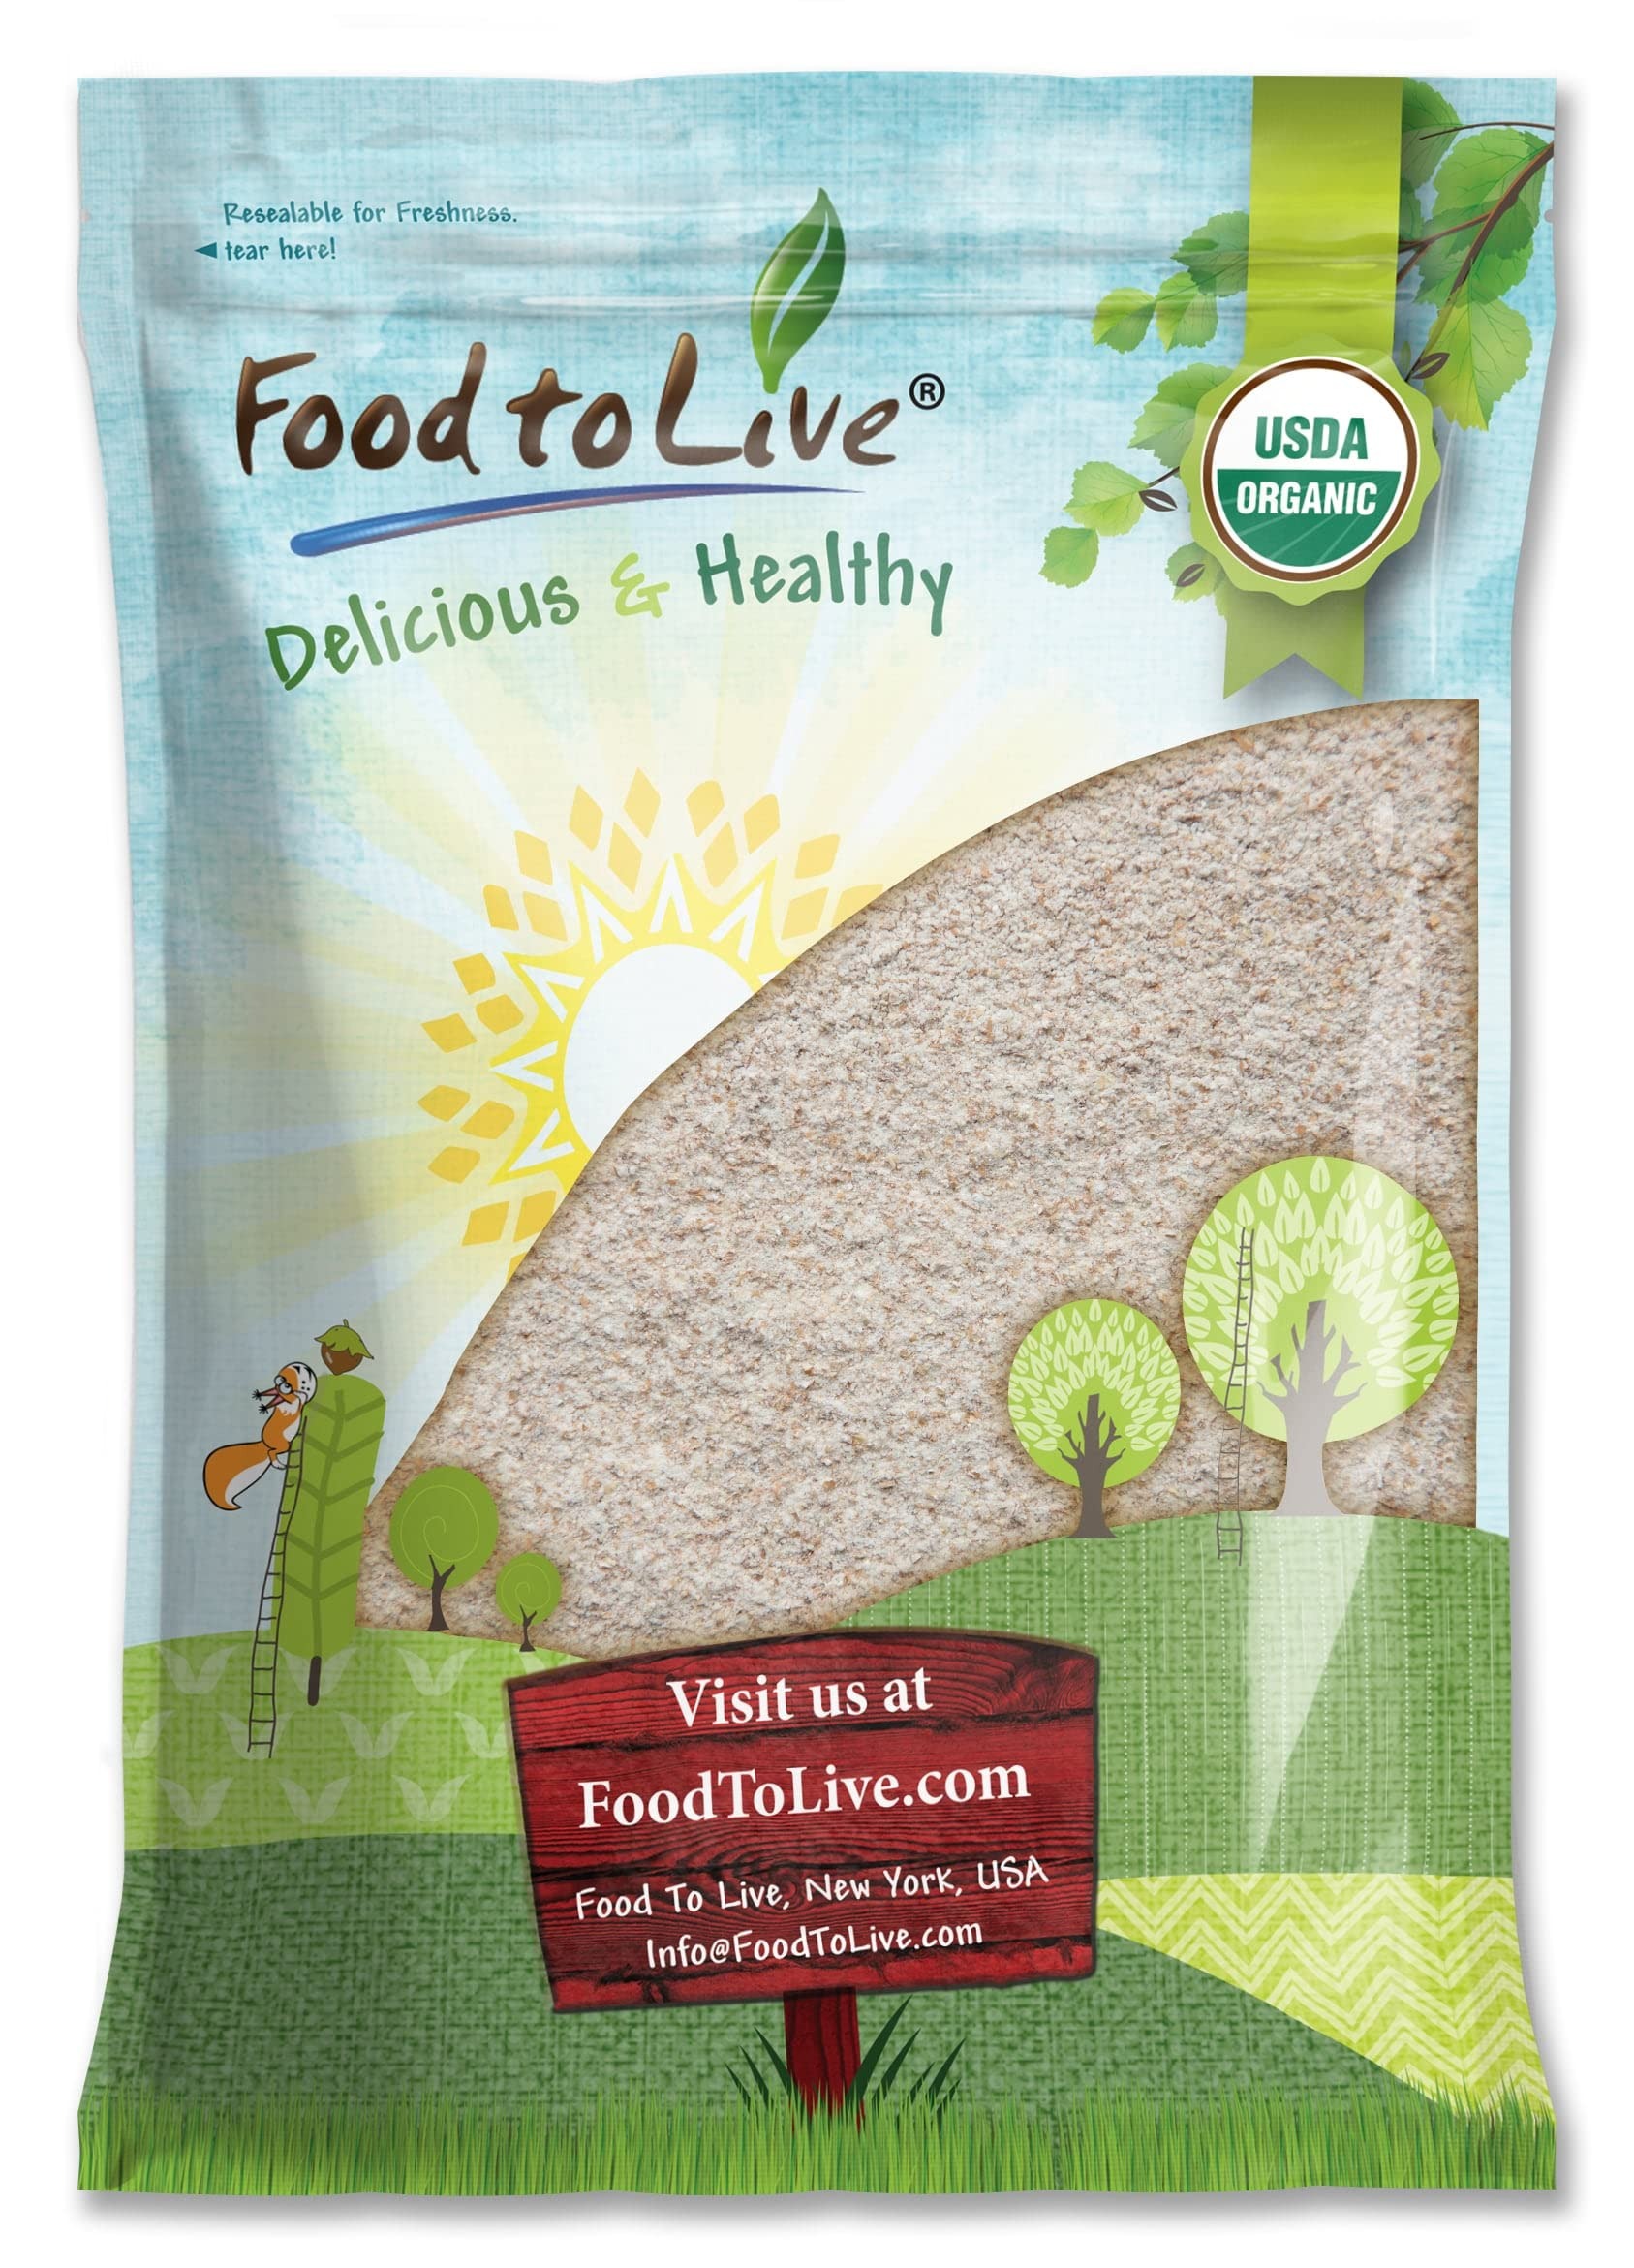
Item Name: Food to Live Organic Whole Wheat Bread Flour, 8 Pounds - Whole Grain, Unbleached, Non-GMO, Kosher, Unbromated, Raw, Vegan, Bulk, Product of the USA
Bullet Point 1: ✔️MAKE DELICIOUS AND NUTRITIOUS BREAD: Organic Whole Wheat Flour tastes nutty and vibrant compared to all-purpose flour.
Bullet Point 2: ✔️HIGH NUTRIENT CONTENT: Because it’s unbleached, Organic Whole Wheat Bread Flour retains nutrients, so it’s rich in B vitamins and iron.
Bullet Point 3: ✔️GREAT SOURCE OF FIBER: Organic Whole Wheat Bread Flour has as much fiber and protein as whole wheat.
Bullet Point 4: ✔️EASY TO USE FOR BAKING: You can use Organic Whole Wheat Flour for making bread, pancakes, cookies, and muffins.
Bullet Point 5: ✔️ADD TO FLOUR MIXES: Mix some Organic Wheat Bread Flour with other flours to give all your baked goodies a nutritional boost.
Value: 128.0
Unit: Ounce

Price: 29.39